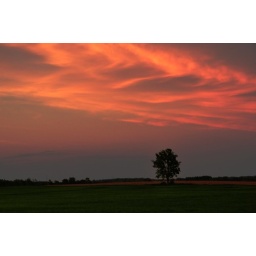
A lone tree sits in a farm field as the clouds above are changing color with the sunset.